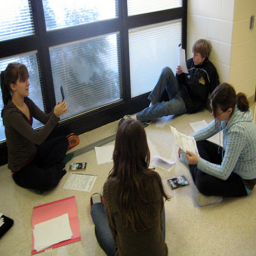
FOUR PEOPLE SITTING ON THE FLOOR IN FRONT OF LARGE WINDOW
Four students sitting on the floor together next to a window, with papers nad folders around them.
Children sitting on the floor reading papers and one reading a phone.
A group of students is sitting on the floor near a window.
A group of students sitting on the floor working on a project.